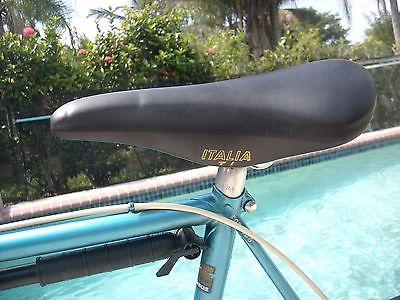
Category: bicycle